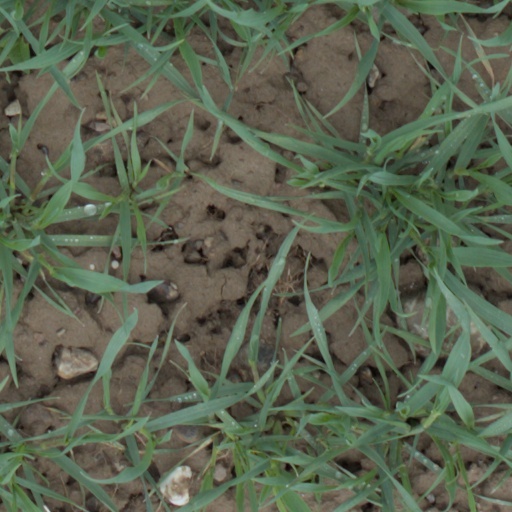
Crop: wheat